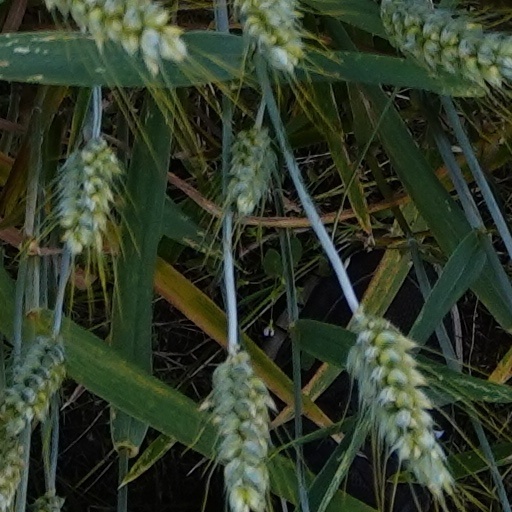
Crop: wheat